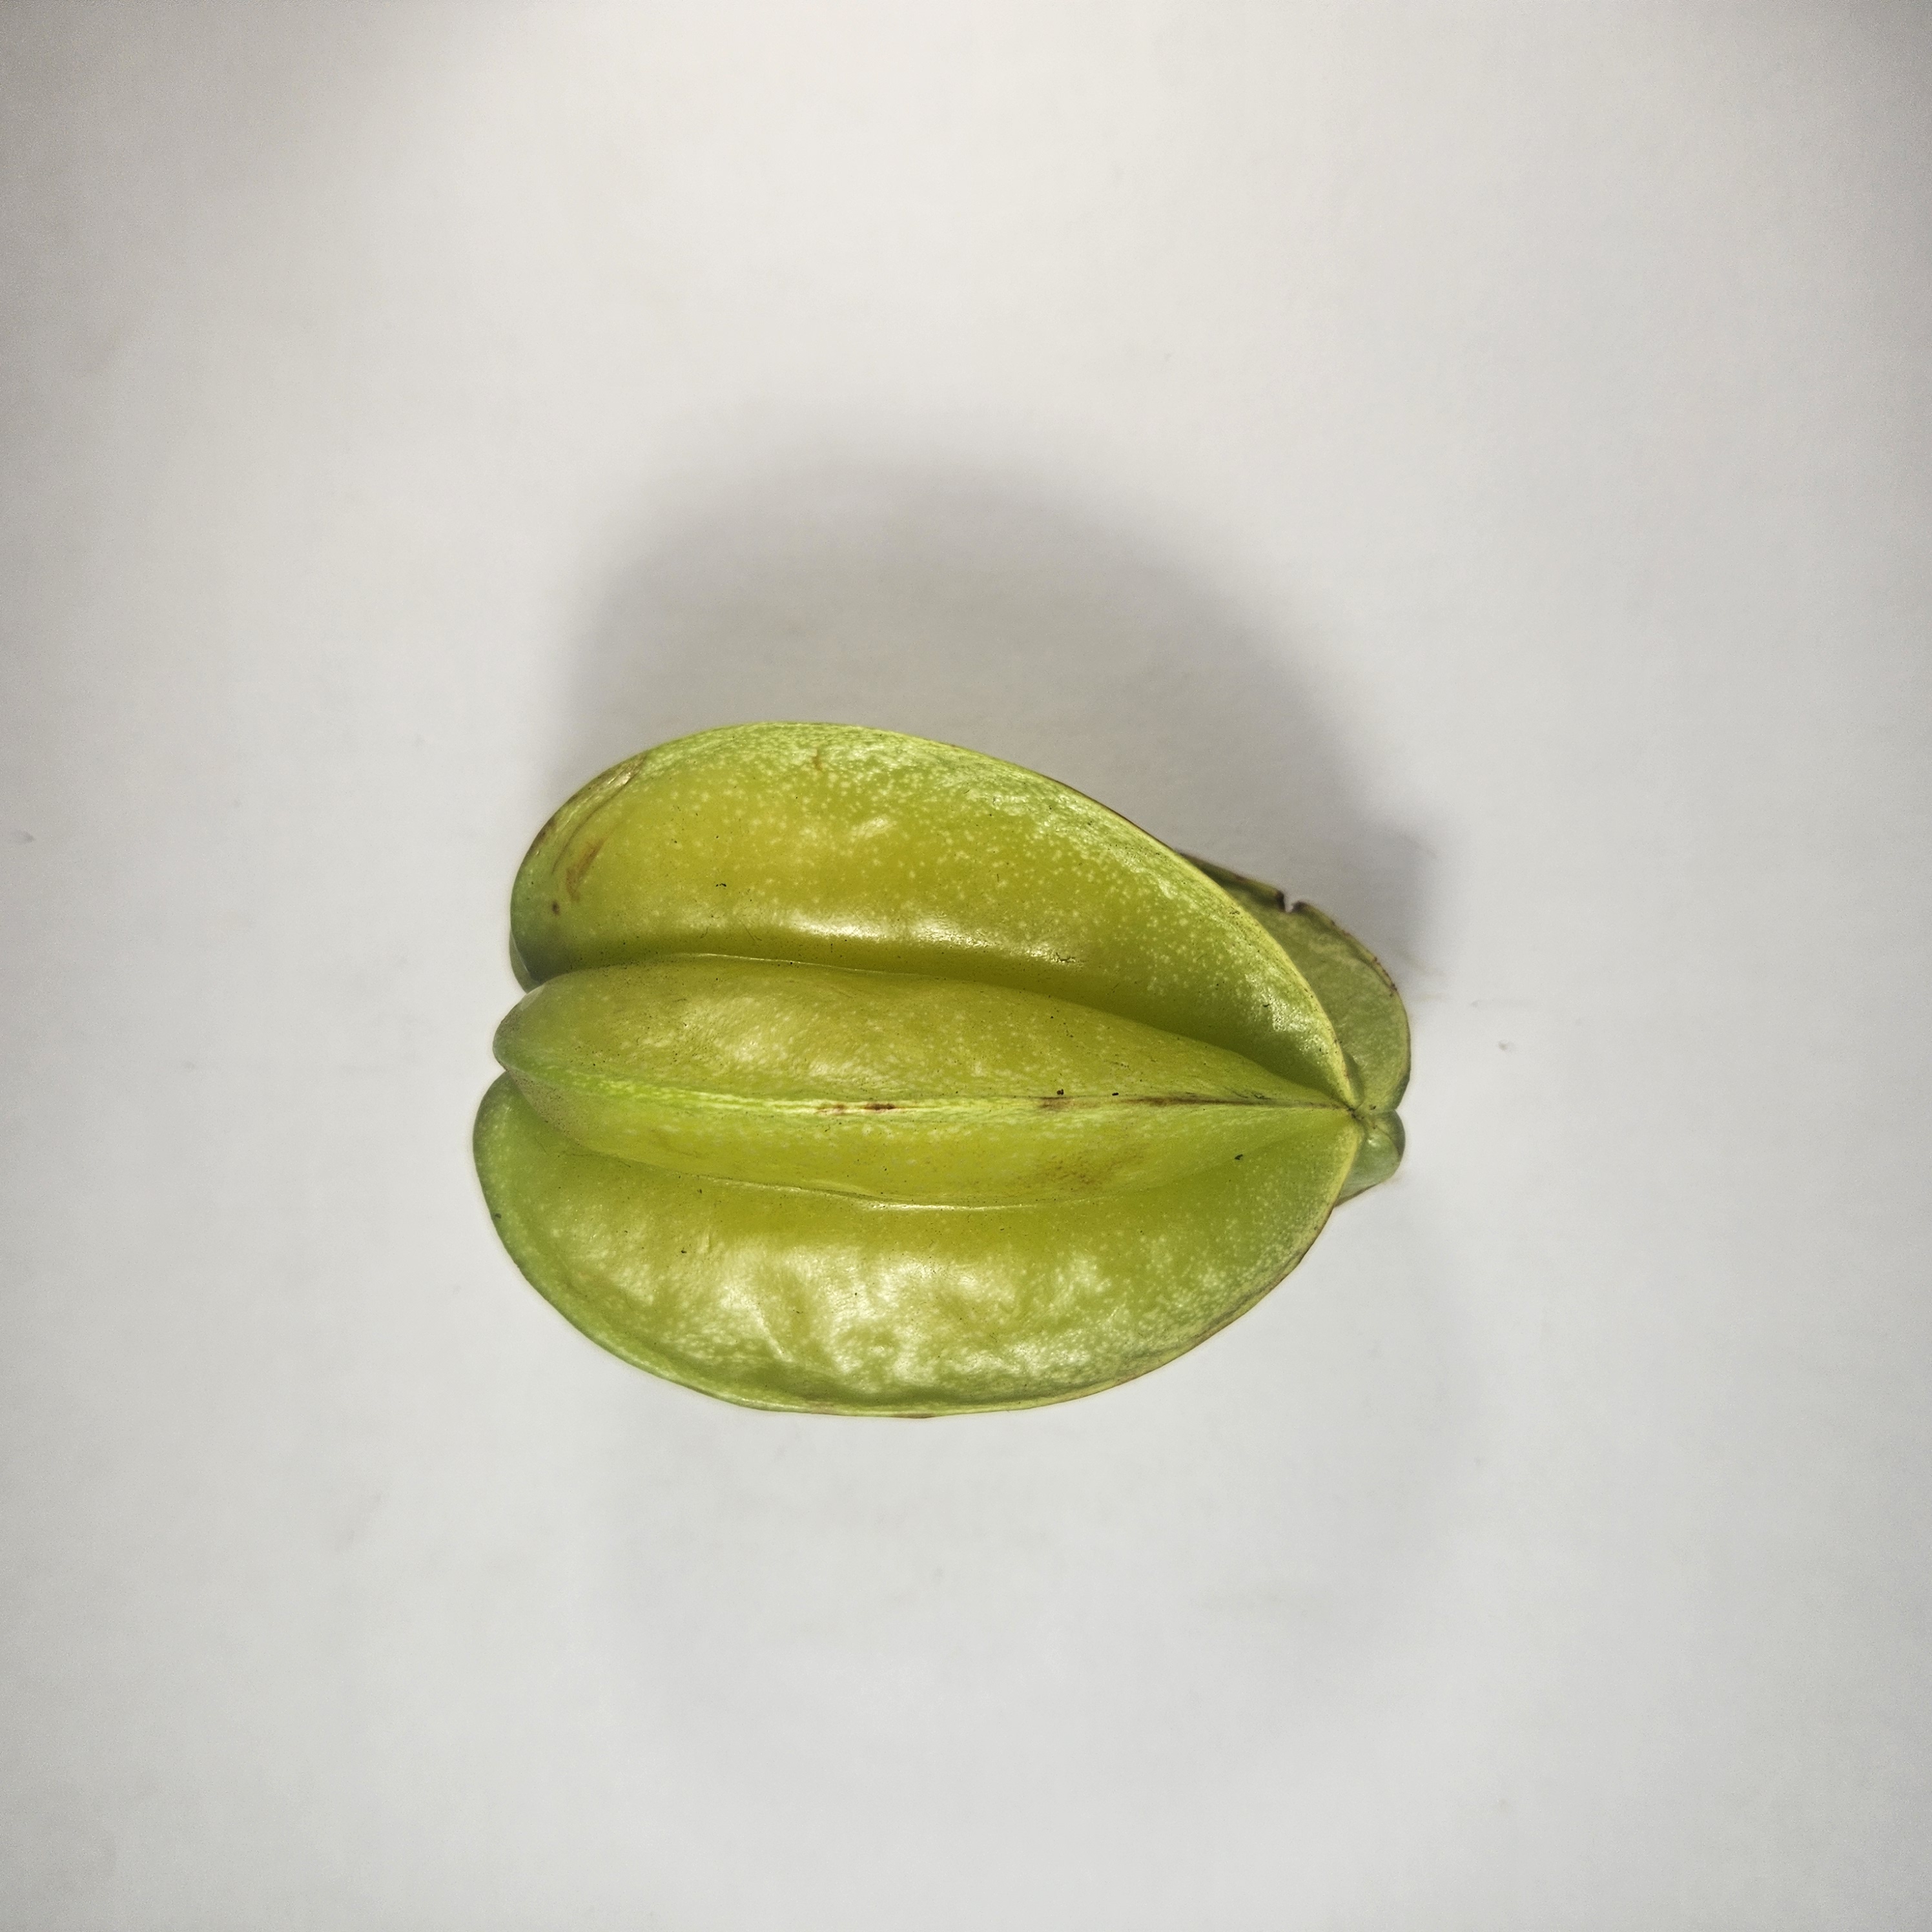
Label: Healthy Fruits